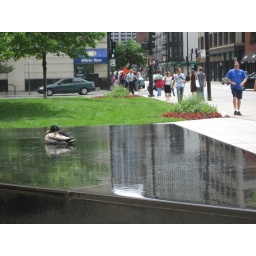
.. swimming in a fountain with 2 inches of water